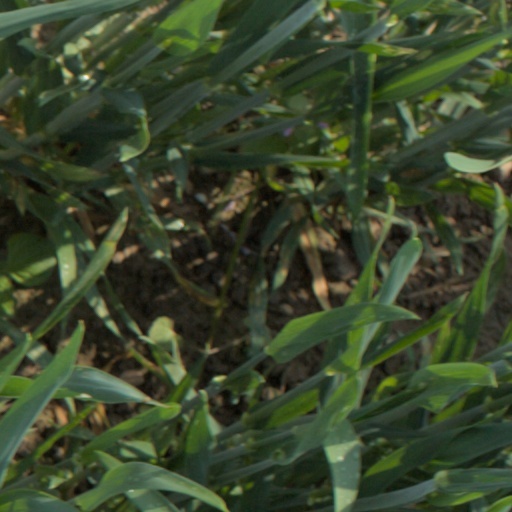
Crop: wheat